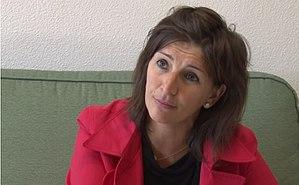
Pedro Sánchez Pérez-Castejón [ˈpeðɾo ˈsant͡ʃeθ ˈpeɾeθ kasteˈxon] est un homme d'État espagnol, né le 29 février 1972 à Madrid. Membre du Parti socialiste ouvrier espagnol, il est président du gouvernement depuis le 2 juin 2018.